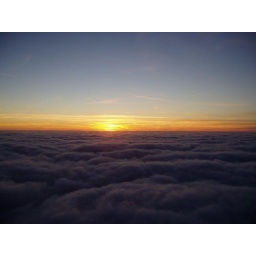
The view over the Norfolk coast just after flying through the clouds of a calm February morning.